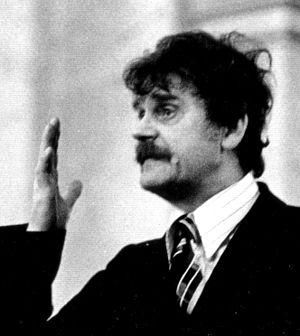
Hans Carl Artmann, né le 12 juin 1921 à Vienne et mort le 4 décembre 2000 dans la même ville, est un écrivain, poète, linguiste et traducteur autrichien.